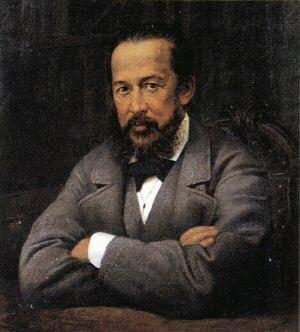
Le comte Alexeï Sergueïevitch Ouvarov, né le 28 février 1825 à Saint-Pétersbourg et décédé le 29 décembre 1884 à Saint-Pétersbourg, est un archéologue russe, membre honoraire de l'Académie impériale des sciences de Saint-Pétersbourg, qui fut à l'origine des congrès archéologiques et l'un des fondateurs de la Société archéologique de Moscou et du Musée historique de Moscou.
La comtesse Praskovia Sergueïevna Ouvarova, née princesse Chtcherbatova le 9 avril 1840 à Bobriki et décédée le 30 juin 1924 à Dobar, est une scientifique, historienne et archéologue russe.